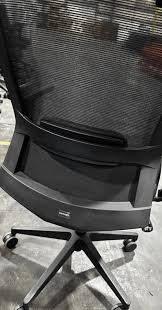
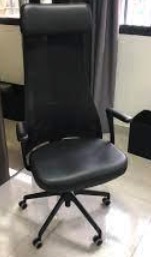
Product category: items_chair
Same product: no